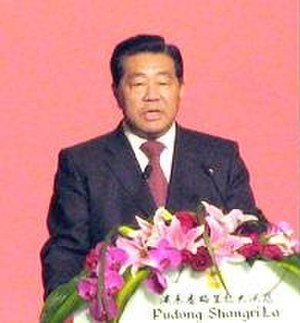
Jia Qinglin
Jia Qinglin
Jia Qinglin er en kinesisk politiker. Han er nummer fire i Det kinesiske kommunistpartis politbureaus stående komite og er formand for Det kinesiske folks politisk rådgivende konference.